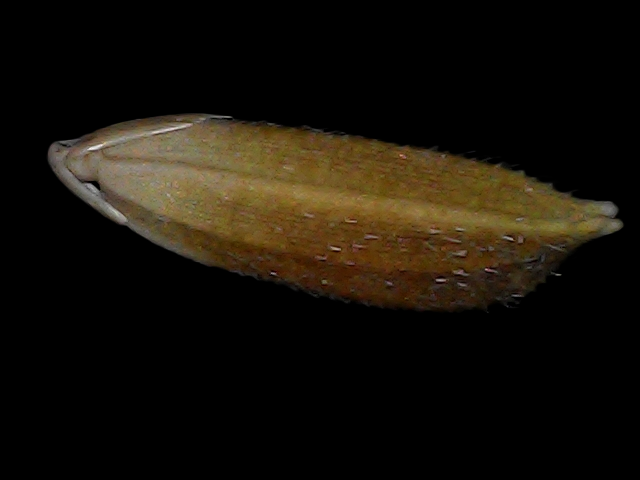
Rice variety: Bd56